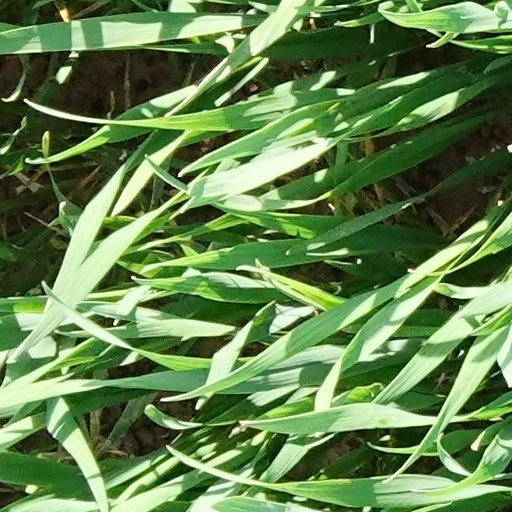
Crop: wheat